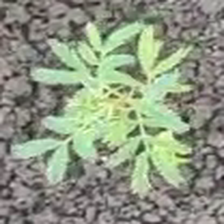
Weed species: Dwarf_cassia_(Chamaecrista pumila)